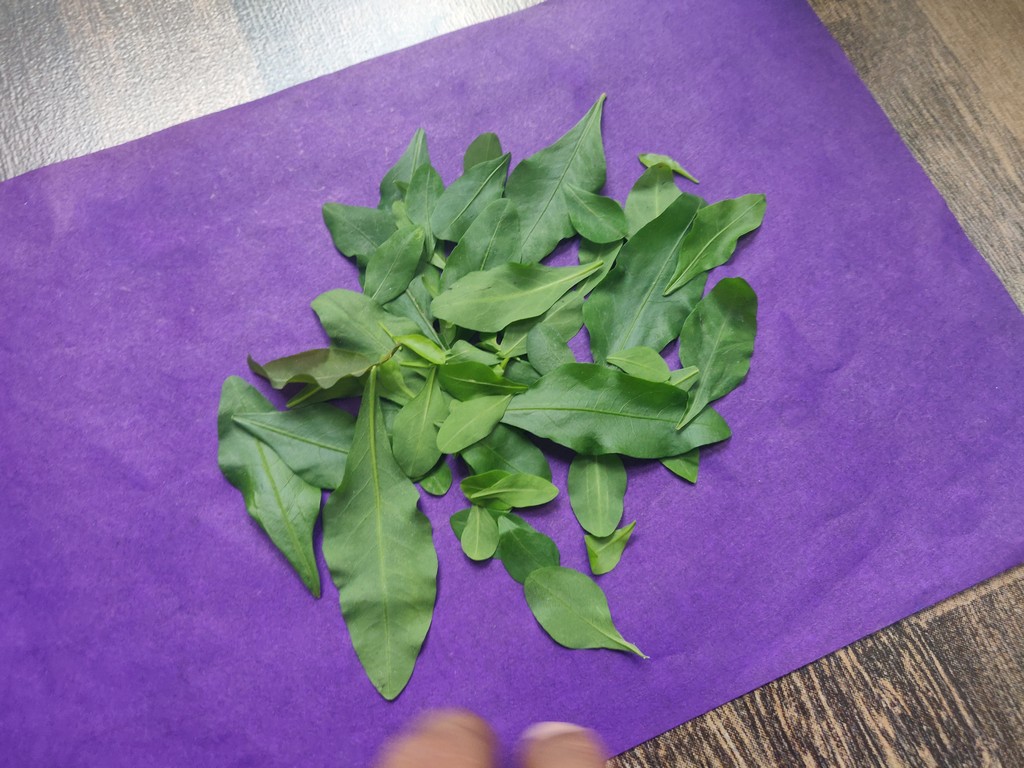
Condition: Healthy
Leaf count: multiple
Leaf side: unknown